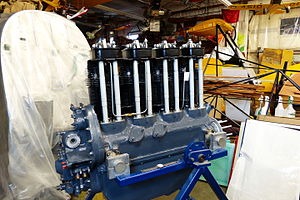
De Havilland Gipsy Major / Varianter
Gypsy Major IC, Starboard Side
de Havilland Gipsy Major også kaldet Gipsy IIIA er en firecylindret, luftkølet inverteret rækkemotor, der blev benyttet i mange lette fly fra 1930'erne, herunder den berømte Tiger Moth dobbeltdækker. Der er stadig mange Gipsy Major motorer, der driver veteranfly verden over.